Wacker von Wackenfels

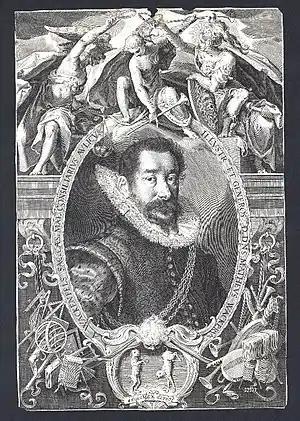
A portrait of Wacker von Wackenfels

Johannes Matthaeus Wacker von Wackenfels (1550–1619) was an active diplomat, scholar and writer, with an avid interest in history and philosophy. A follower of Neostoicism, he sought to resolve the doubts he still had about his conversion to Catholicism, according to STUDIA RUDOLPHINA - Bulletin of the Research Center for Visual Arts and Culture in the Age of Rudolf II.